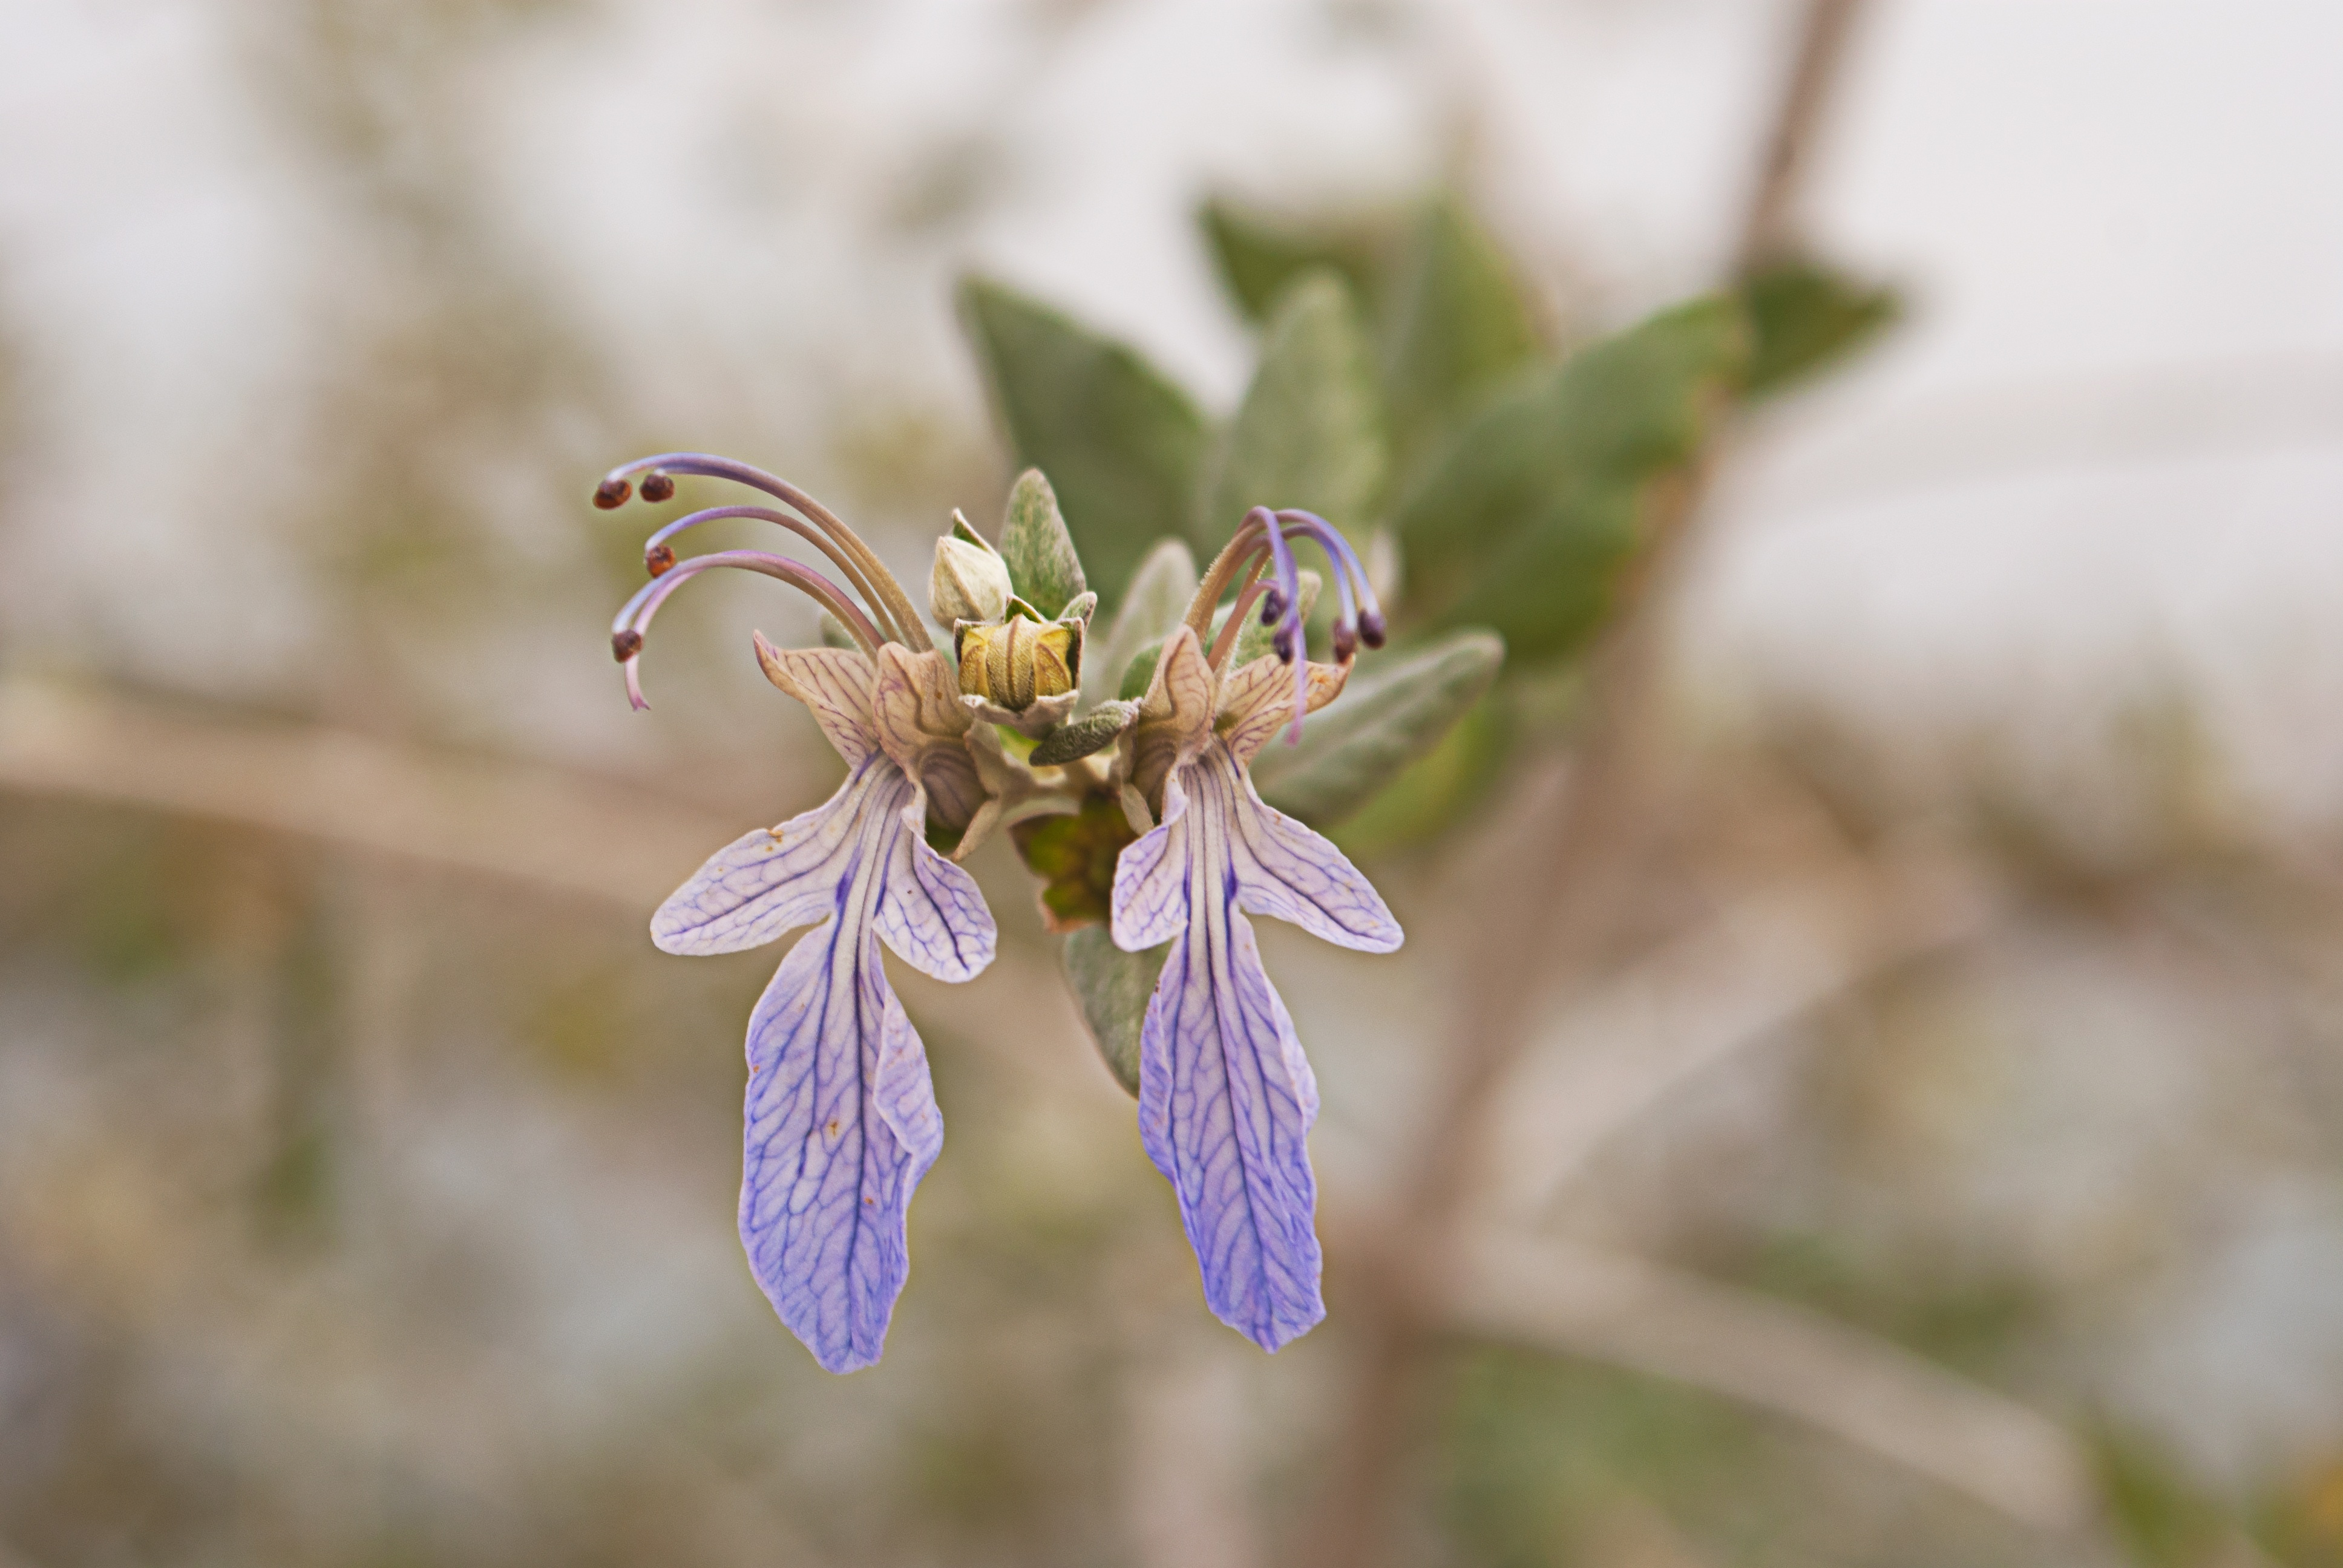
nature, blossom, plant, photography, leaf, flower, petal, herb, produce, botany, flora, wildflower, close up, macro photography, flowering plant, land plant